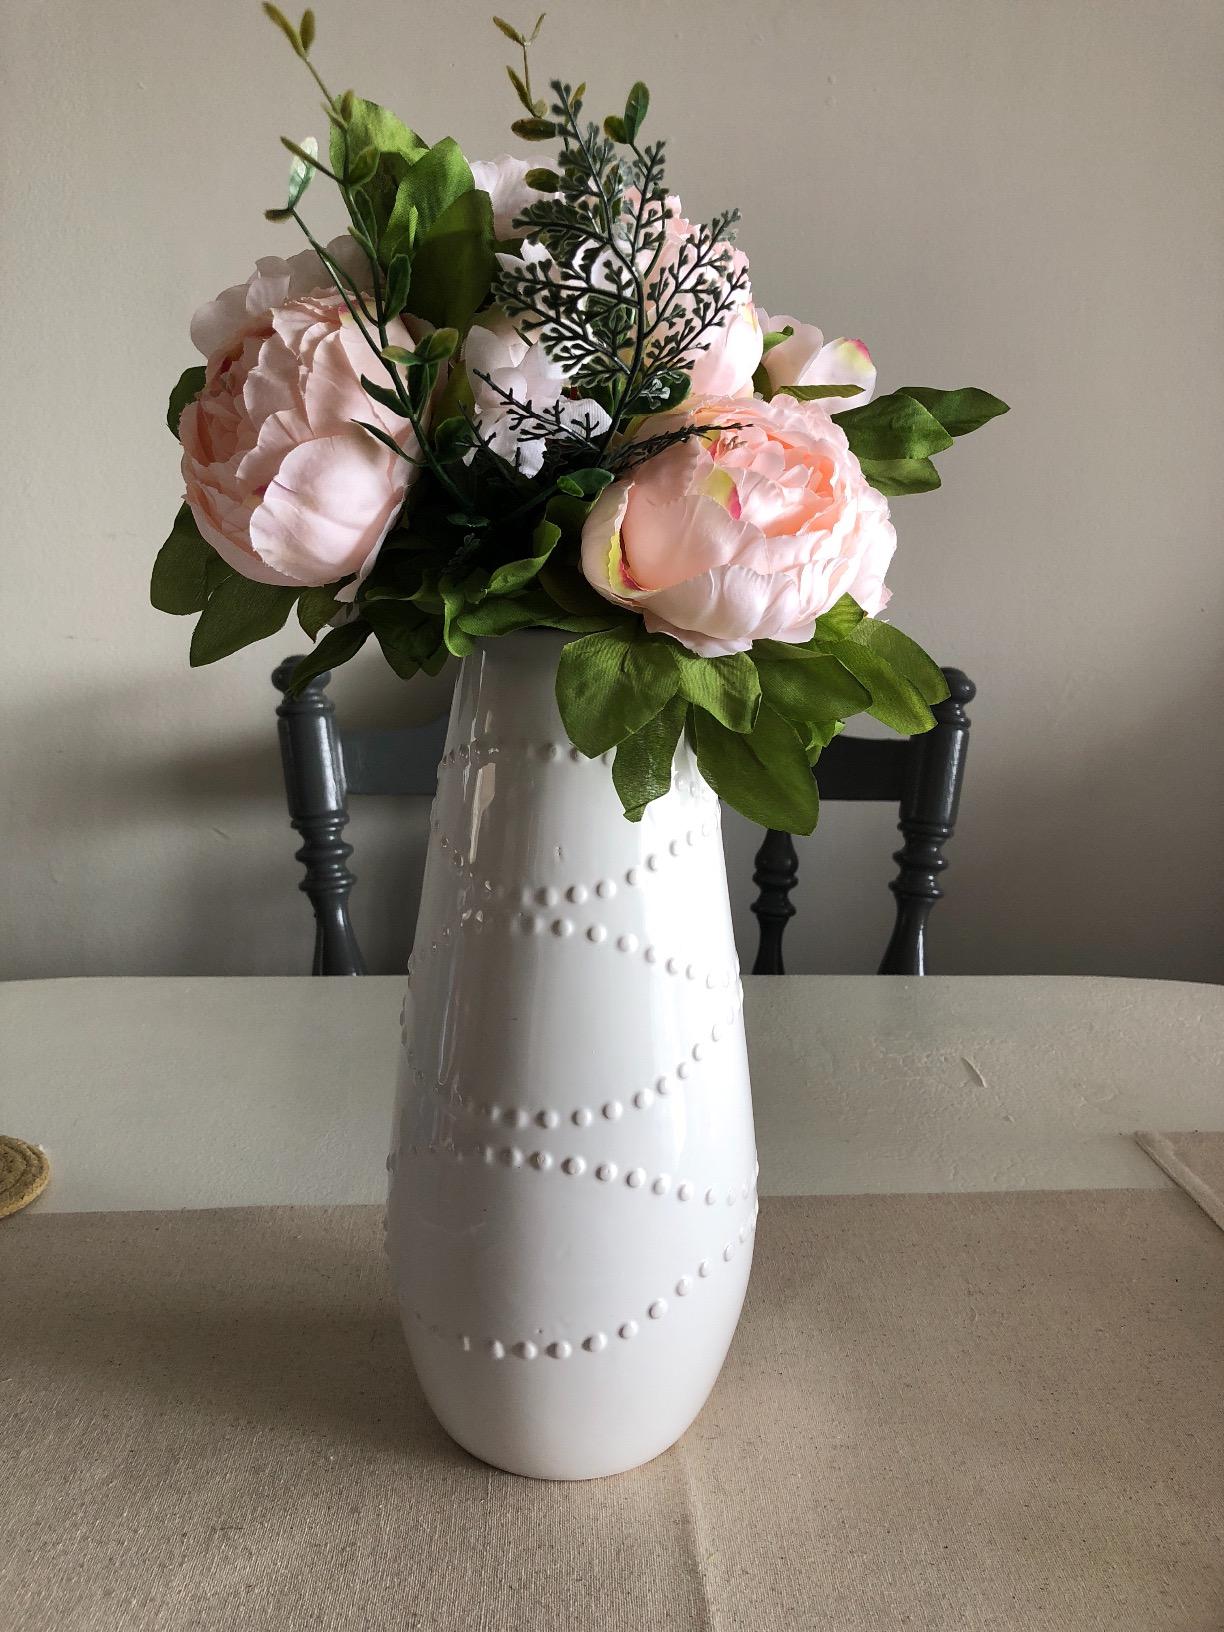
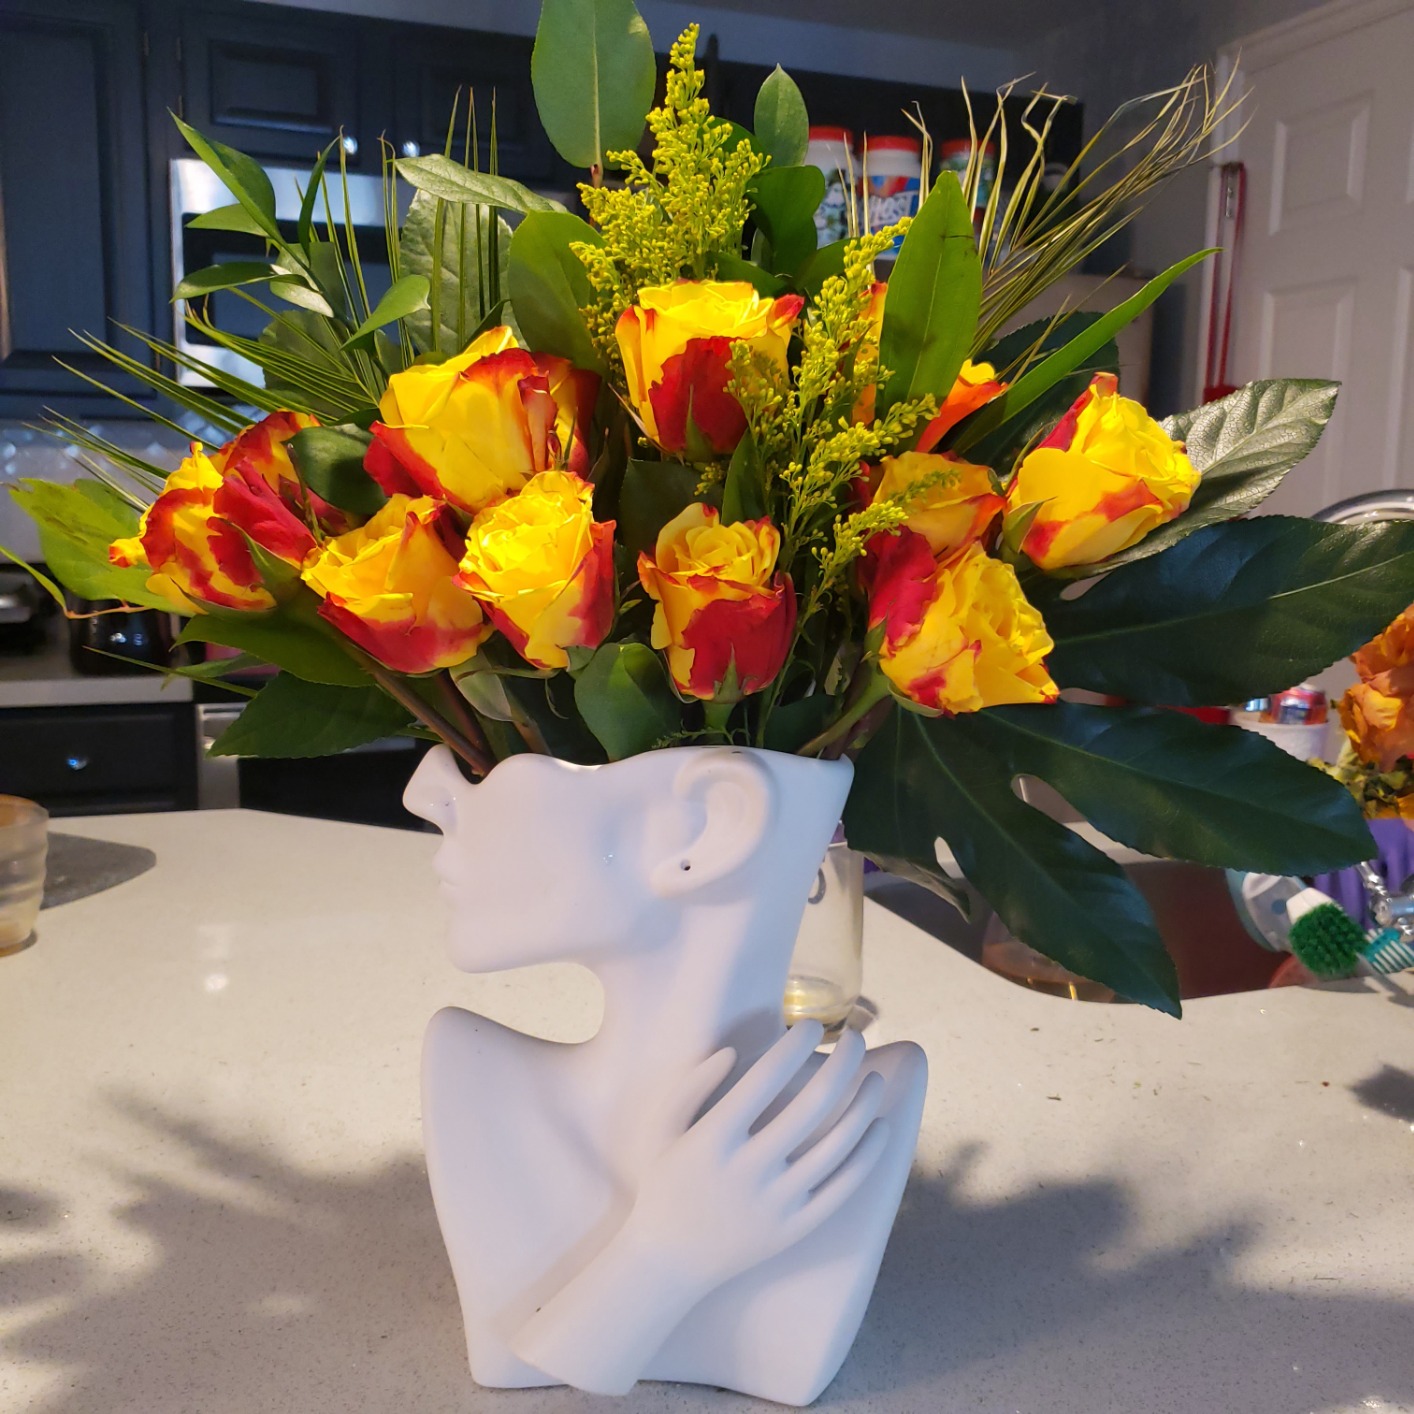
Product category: vase
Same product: no